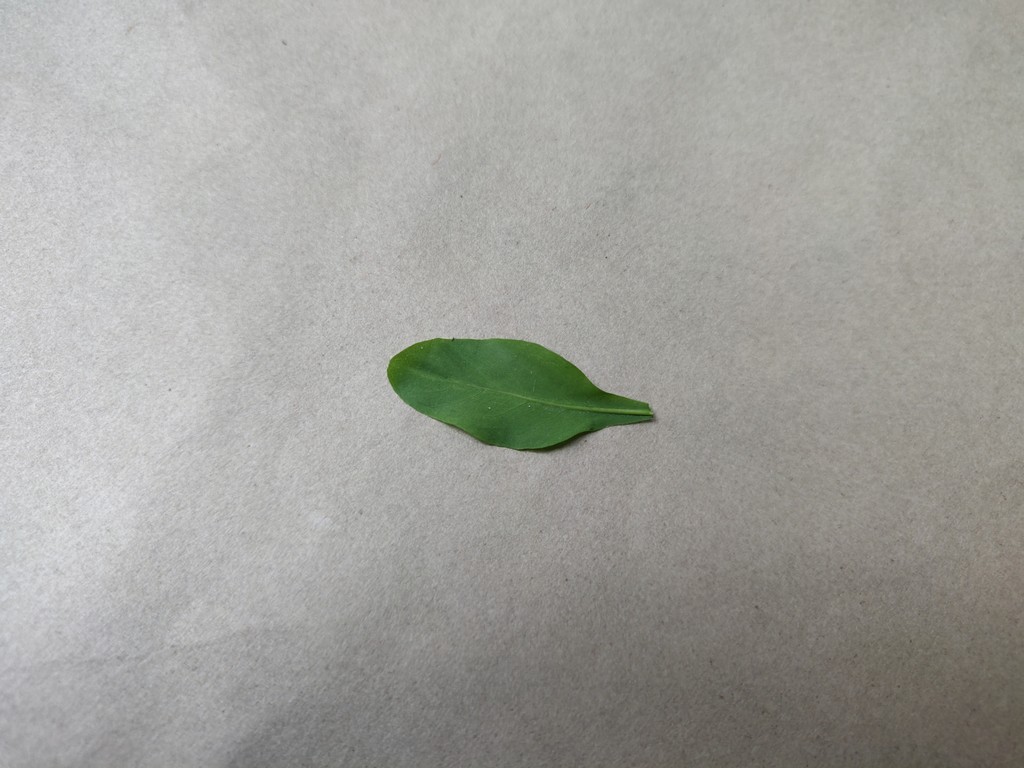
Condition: Healthy
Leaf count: single
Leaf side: back